London v Sheffield (1866)

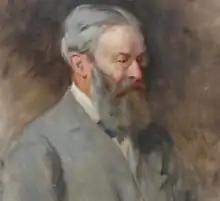
William Chesterman (shown here in 1914) proposed the match and captained the Sheffield team

Chesterman agreed that the match would be played under the 1866 revision of the FA's Laws of the Game, which had been adopted less than six weeks earlier. This set of rules introduced the "touch down" (similar to a try in present-day rugby) as a tie-breaker for games where each side scored an equal number of goals. Other notable features of the laws included: